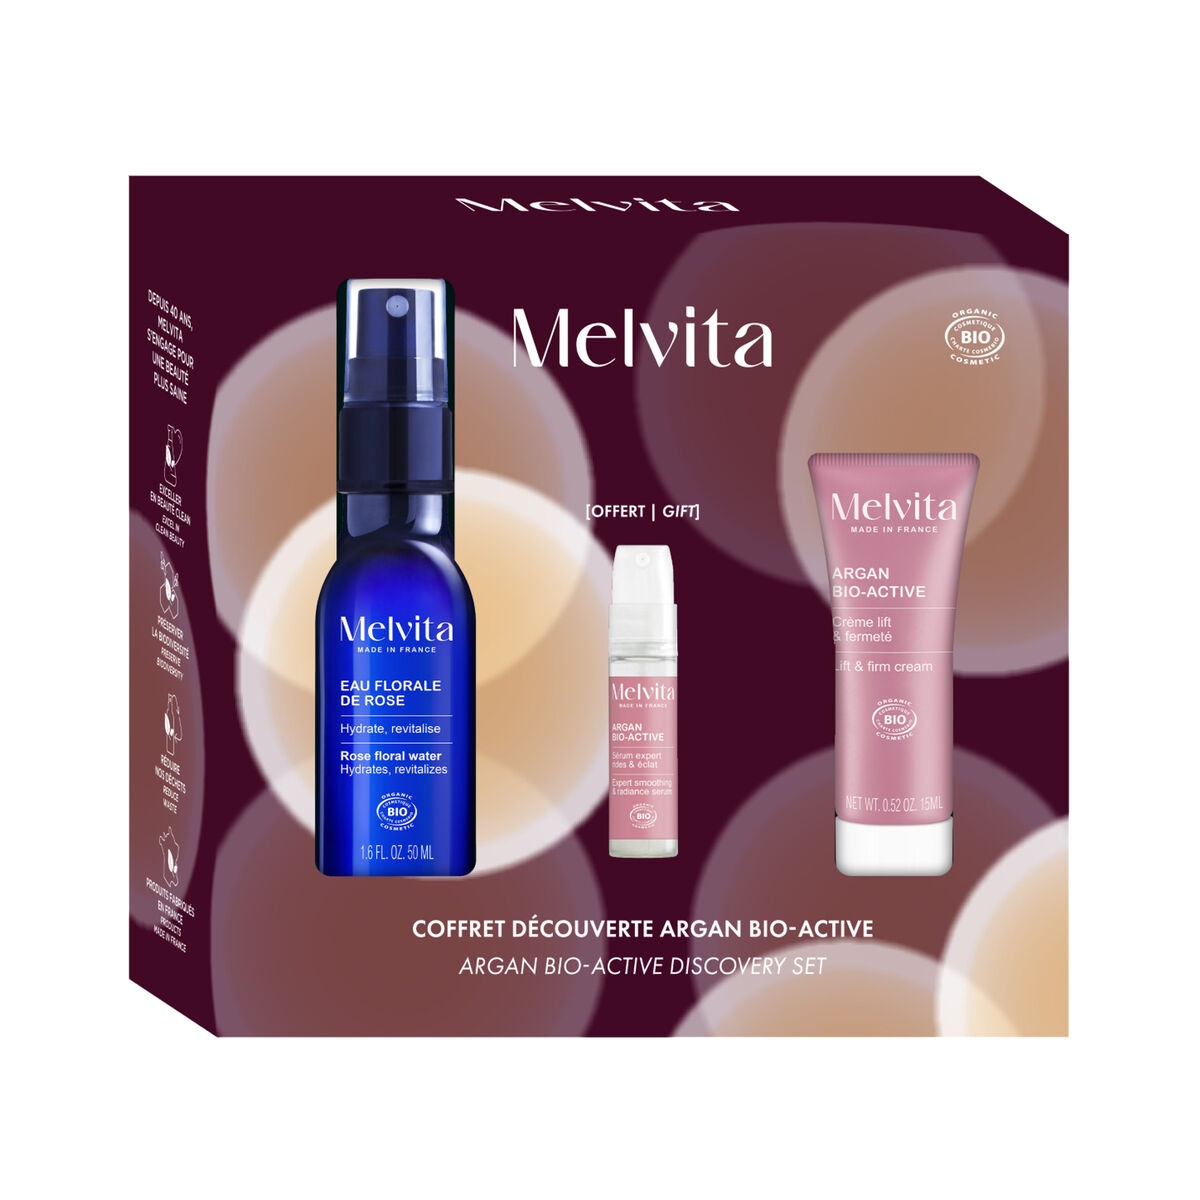
Set de Machiaj Melvita ARGÁN BIO 2 Piese
Set de Machiaj Melvita ARGÁN BIO 2 Piese este ceea ce aveți nevoie pentru a maximiza puterea dvs de atracție! Încercați calitatea produselor 100% originale Melvita și lăsați pe cei mai buni profesioniști să vă sporească frumusețea. Gen: Unisex Textură: Serum Număr de bucăți: 2 Piese Include: Serum de Față 30 ml De la 173,88 / 100ml General Product Safety Regulations information: MELVITA SAS. Zone Industrielle Saint Maurice 04100 - Manosque +33475377882 info.es@melvita.com https://es.melvita.com/
Brand: Melvita
Category: Health & Beauty > Personal Care > Cosmetics > Cosmetic Sets